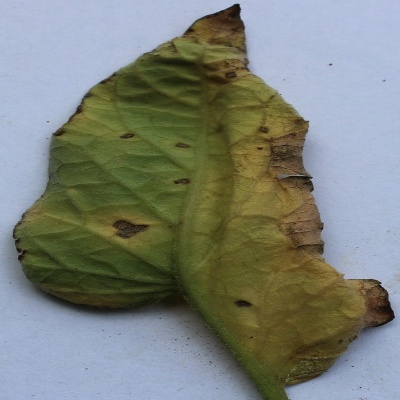
Crop: Tomato
Condition: verticulium wilt